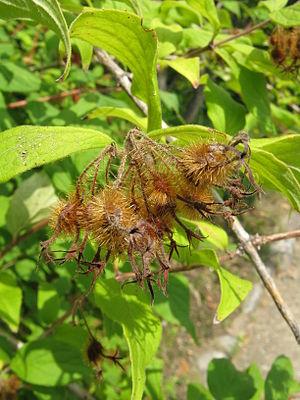
Kolkwitzia amabilis est un arbuste de la famille des Caprifoliaceae selon la classification classique, ou des Linnaeaceae selon la classification phylogénétique puis replacée dans les Caprifoliaceae selon la classification phylogénétique APG III. C'est la seule espèce acceptée à l'heure actuelle du genre Kolkwitzia.